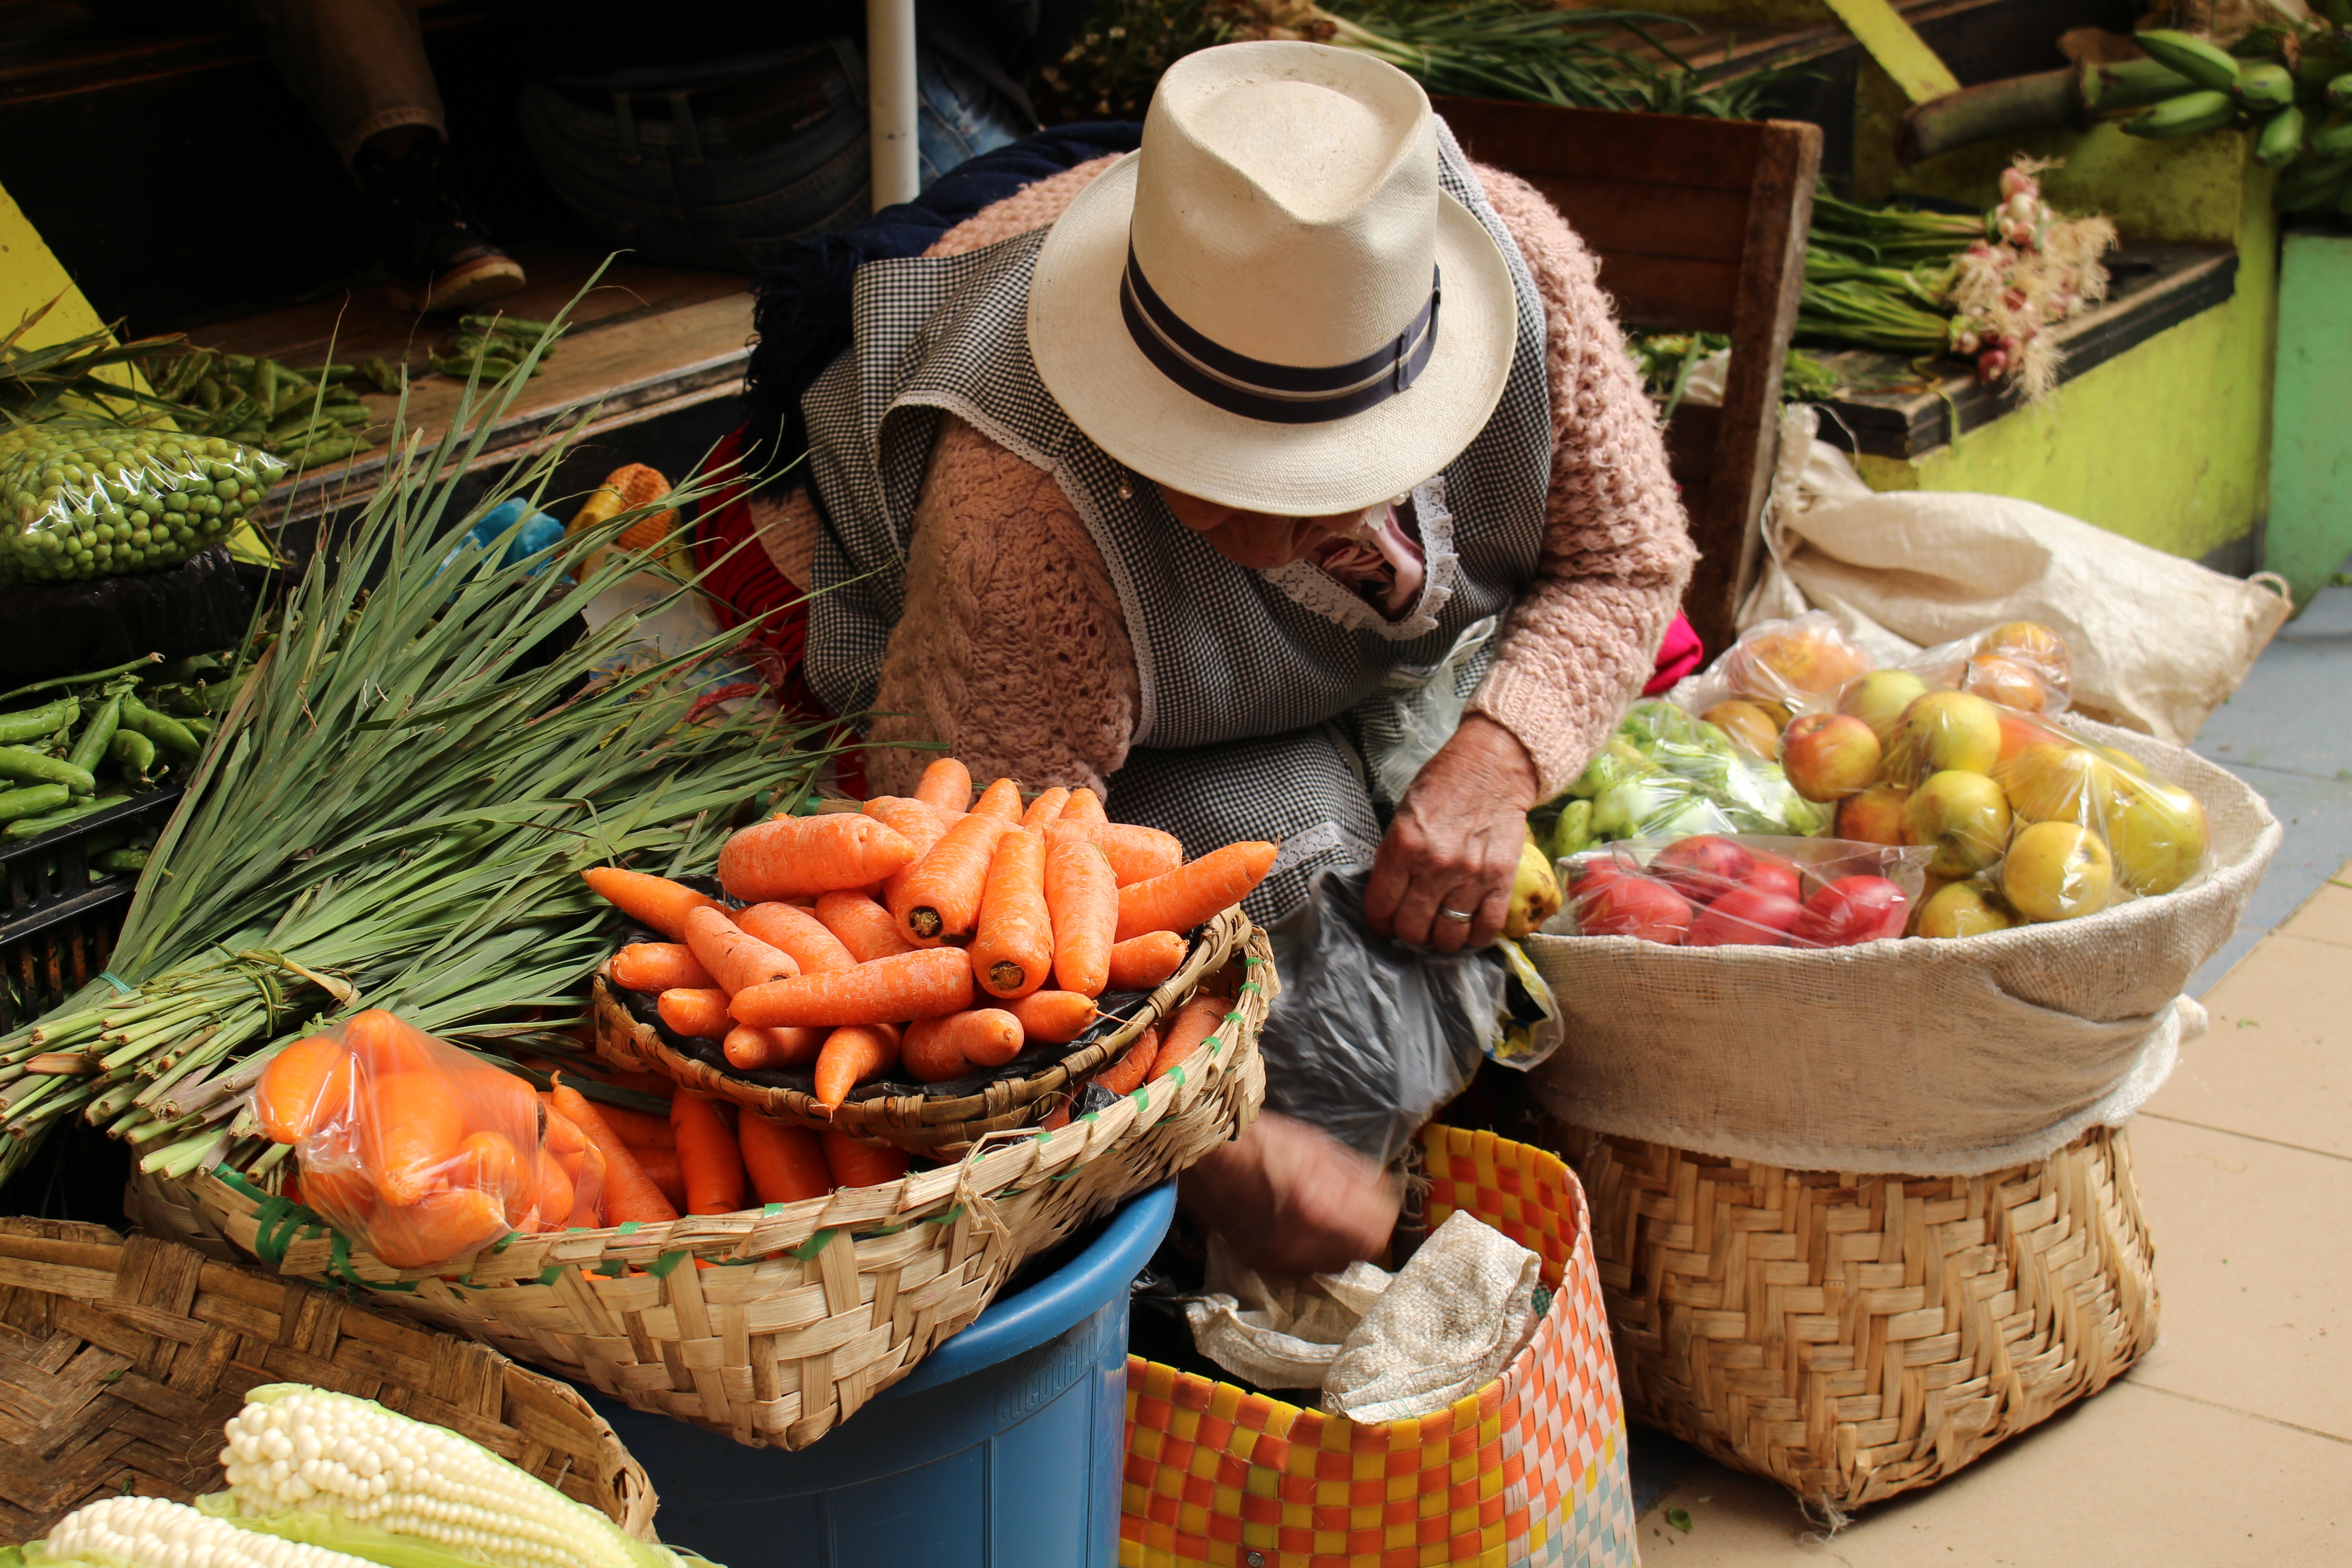
city, dish, meal, food, vendor, produce, market, public space, picnic, women, vegetables, sale, basin, indigenous, local food, human settlement, seafood boil